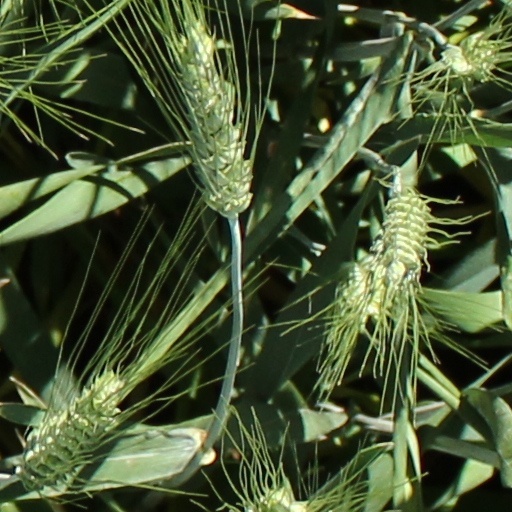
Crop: wheat